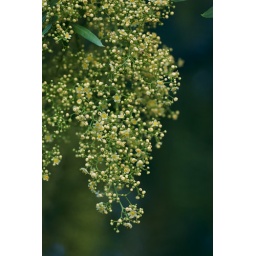
Species from ChileCommon street and landscaping tree in San Francisco